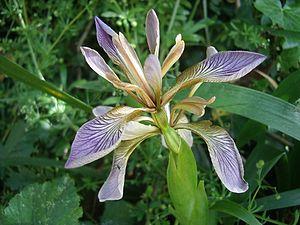
Saint-Michel-en-Grève [sɛ̃.miʃɛl‿ɑ̃.gʁɛv] est une commune française du département des Côtes-d'Armor, dans la région Bretagne, en France. À l'origine une commune vivant essentiellement de son agriculture, elle a connu un essor important avec l'arrivée du tourisme. Le village a compté jusqu'à six hôtels répartis dans la rue principale, il n'en reste plus aucun aujourd'hui.
Le Liger est une rivière française de la région Hauts-de-France, coulant dans le département de la Somme, affluent de la Bresle en rive droite. Peu peuplée, sa vallée est consacrée aux activités agricoles mais également à la fabrication de la chaise paillée. Sur les coteaux, on retrouve un milieu naturel rare dans cette partie de la France : les larris.
L'iris fétide est une plante herbacée de la famille des Iridacées, vivace par un rhizome. Il est assez commun en Europe, surtout à l'ouest, où il pousse dans les talus.